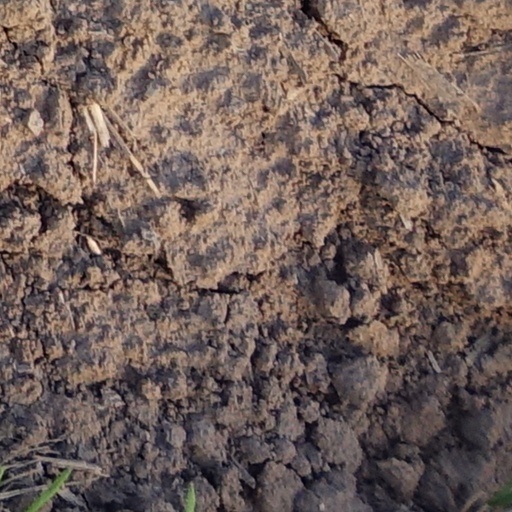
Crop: wheat